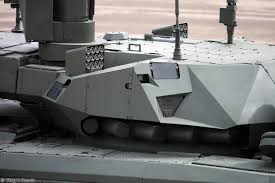
Label: T-14